Chris Neild

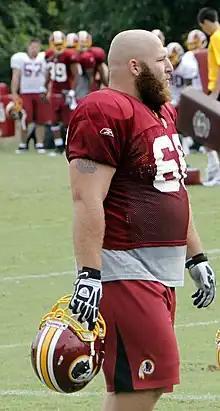
Neild with the Washington Redskins in 2011

Chris Neild (born December 1, 1987) is an American former professional football nose tackle that played in the National Football League (NFL). He was selected by the Washington Redskins in the seventh round of the 2011 NFL draft. He played college football at West Virginia University.